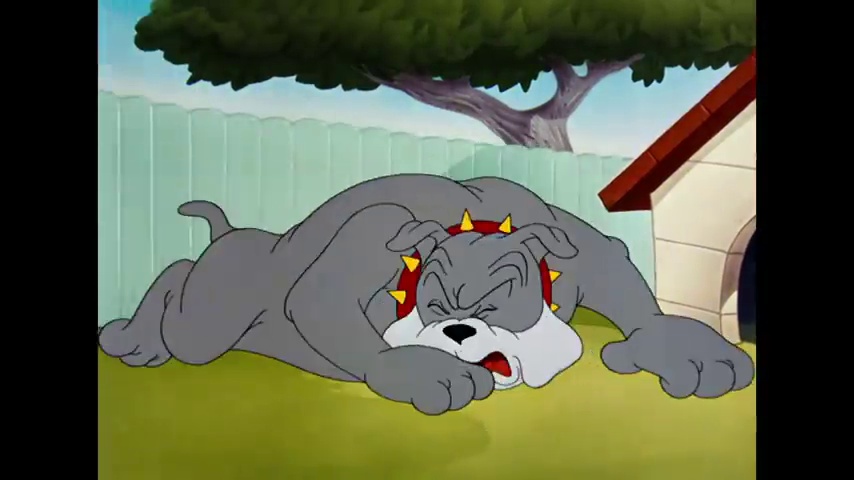
Portrait style: Cartoon Portrait